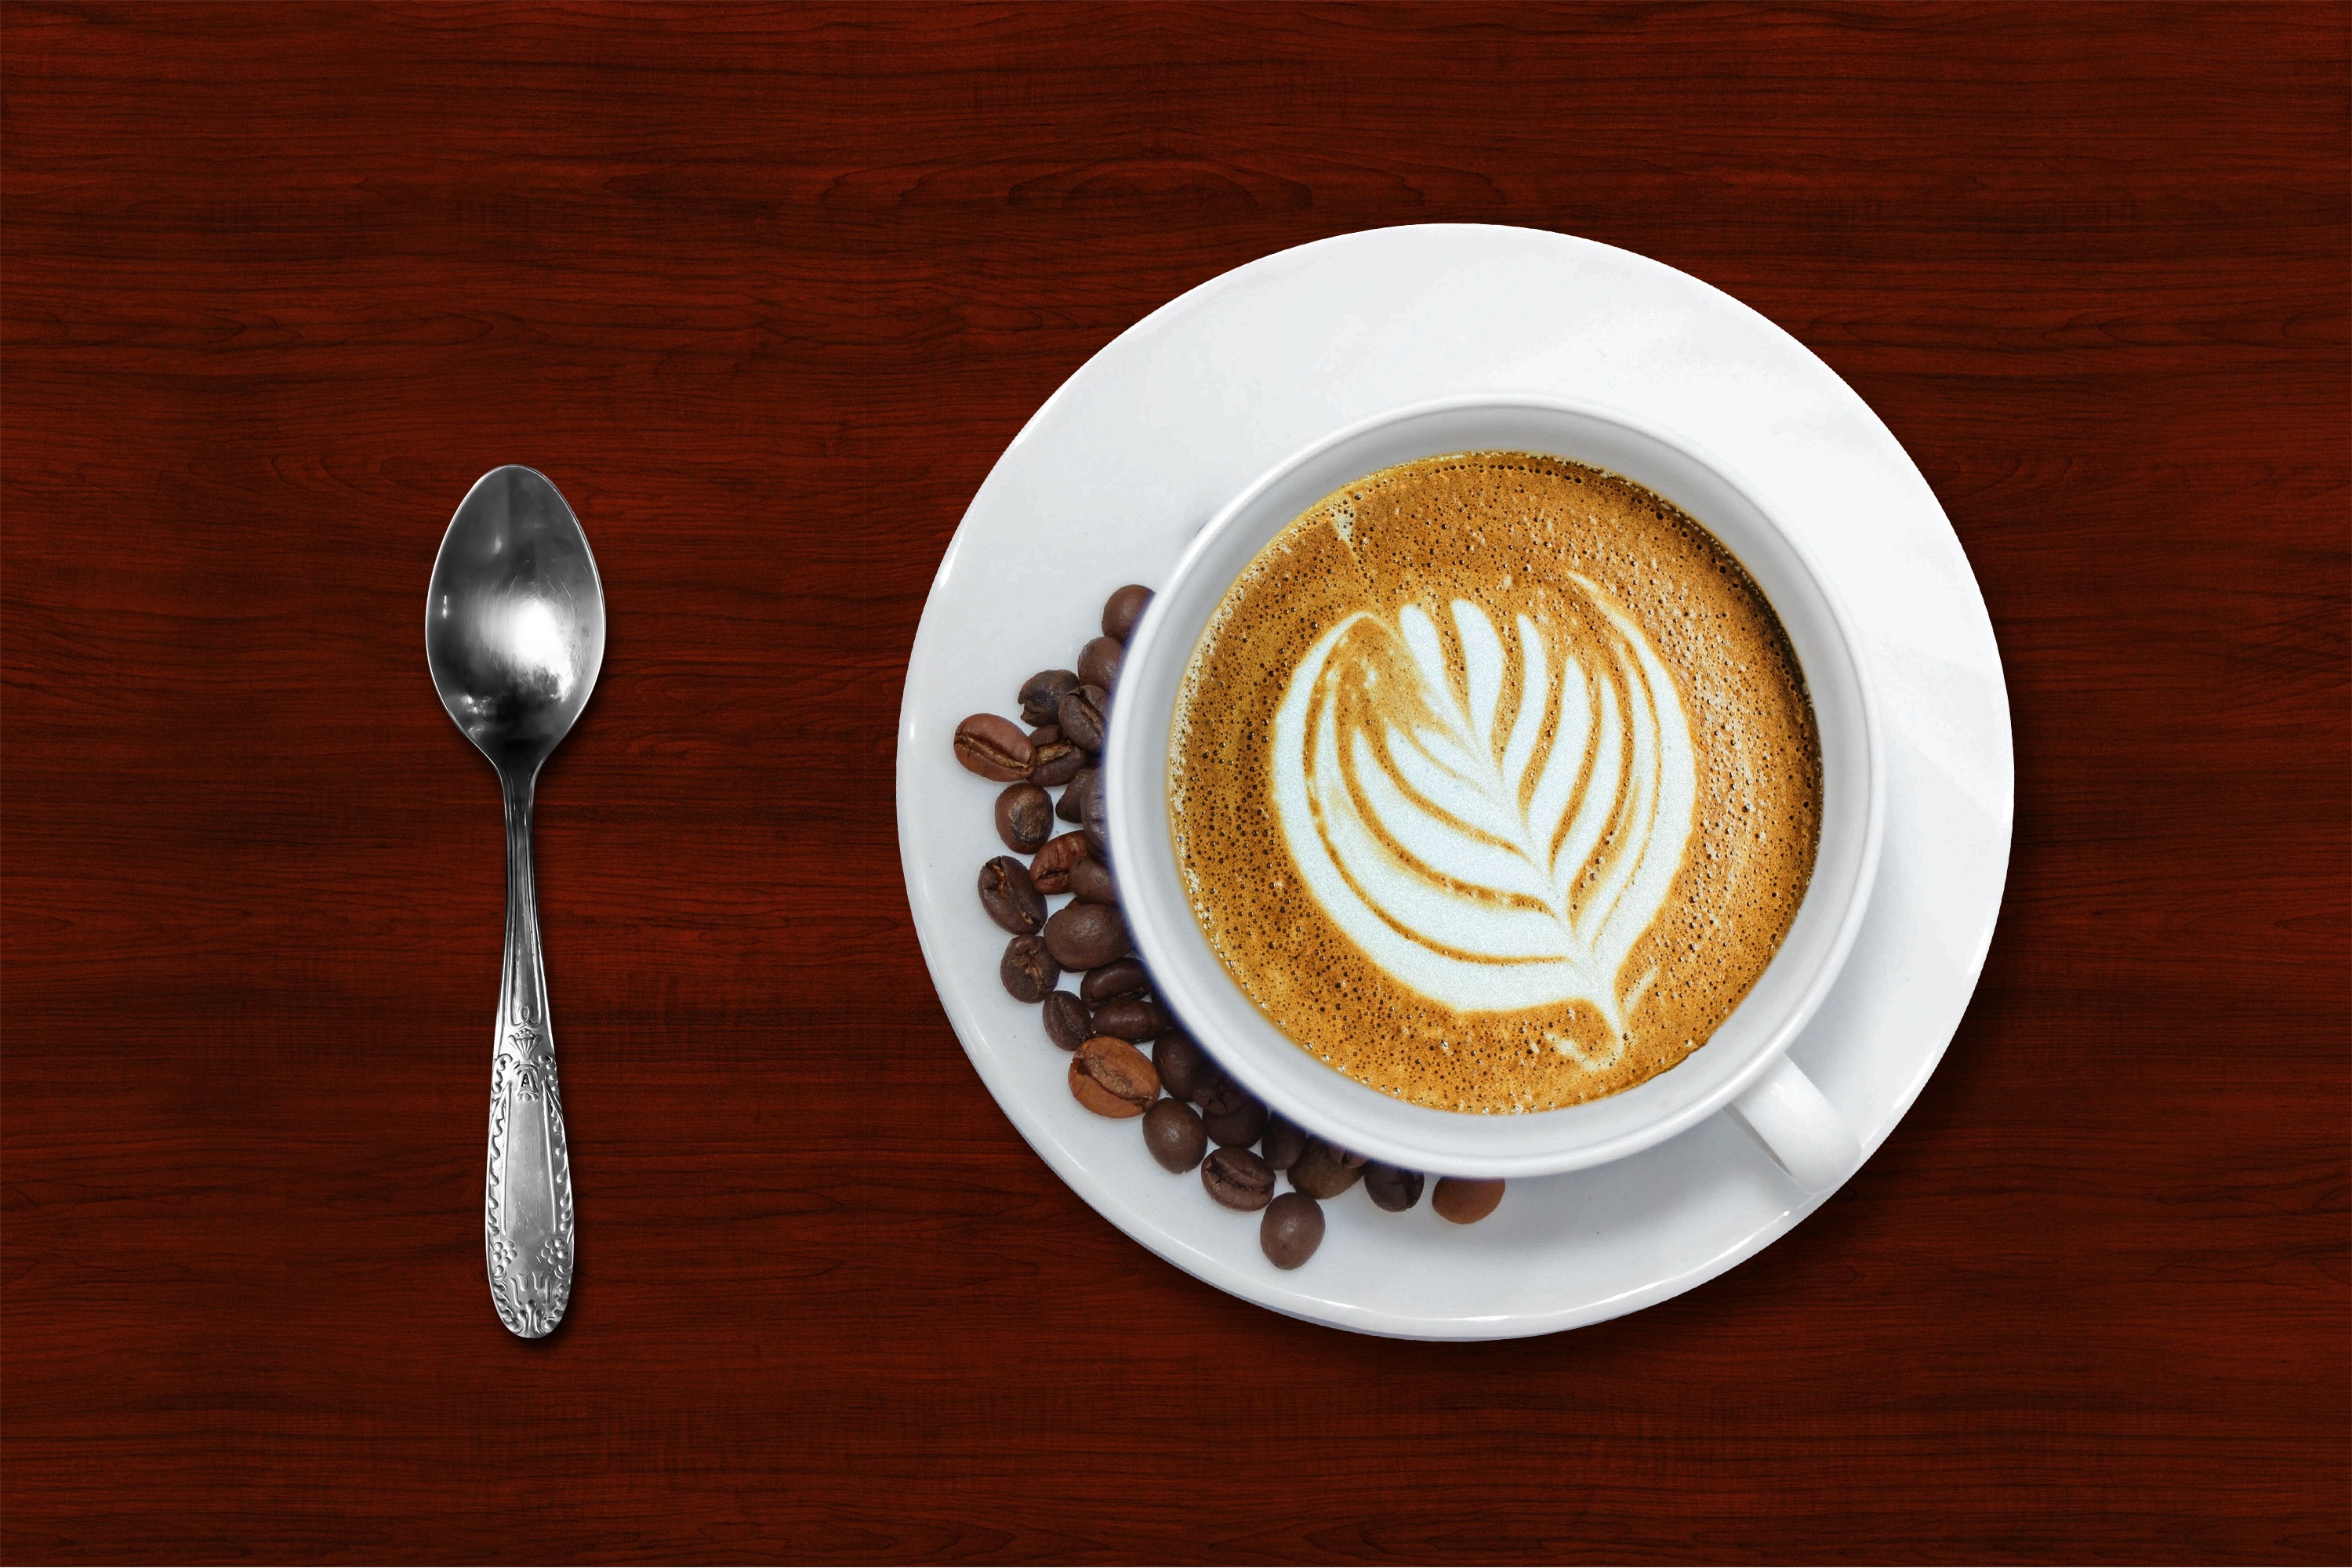
liquid, cafe, coffee, white, morning, restaurant, bar, aroma, cup, latte, cappuccino, shop, food, saucer, ceramic, menu, shadow, plate, fresh, clean, beverage, drink, lifestyle, breakfast, linen, espresso, coffee cup, spoon, kitchenware, waiter, tablecloth, burlap, caffeine, happy, hot, refreshment, table cloth, porcelain, simple, serving, flavor, served, barista, flat white, jute, coffee cup isolated, cup and saucer, black coffee, loose coffee beans, teaspoon, white cup and saucer, decaf, coarse linen, tea spoon, caff macchiato